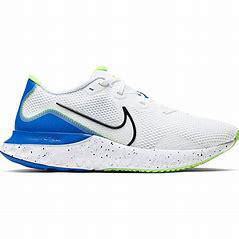
Brand: Nike
Model: Renew Run